Adeline Jaeger

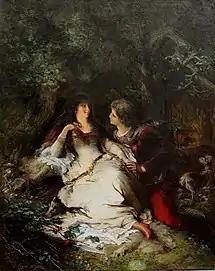
A Couple in the Forest (Tristan and Isolde)

Adelheid Jaeger, née Heuser, known as Adeline (31 March 1809, Gummersbach - 17 December 1897, Bonn) was a German portrait, genre and still-life painter, associated with the Düsseldorfer Malerschule.